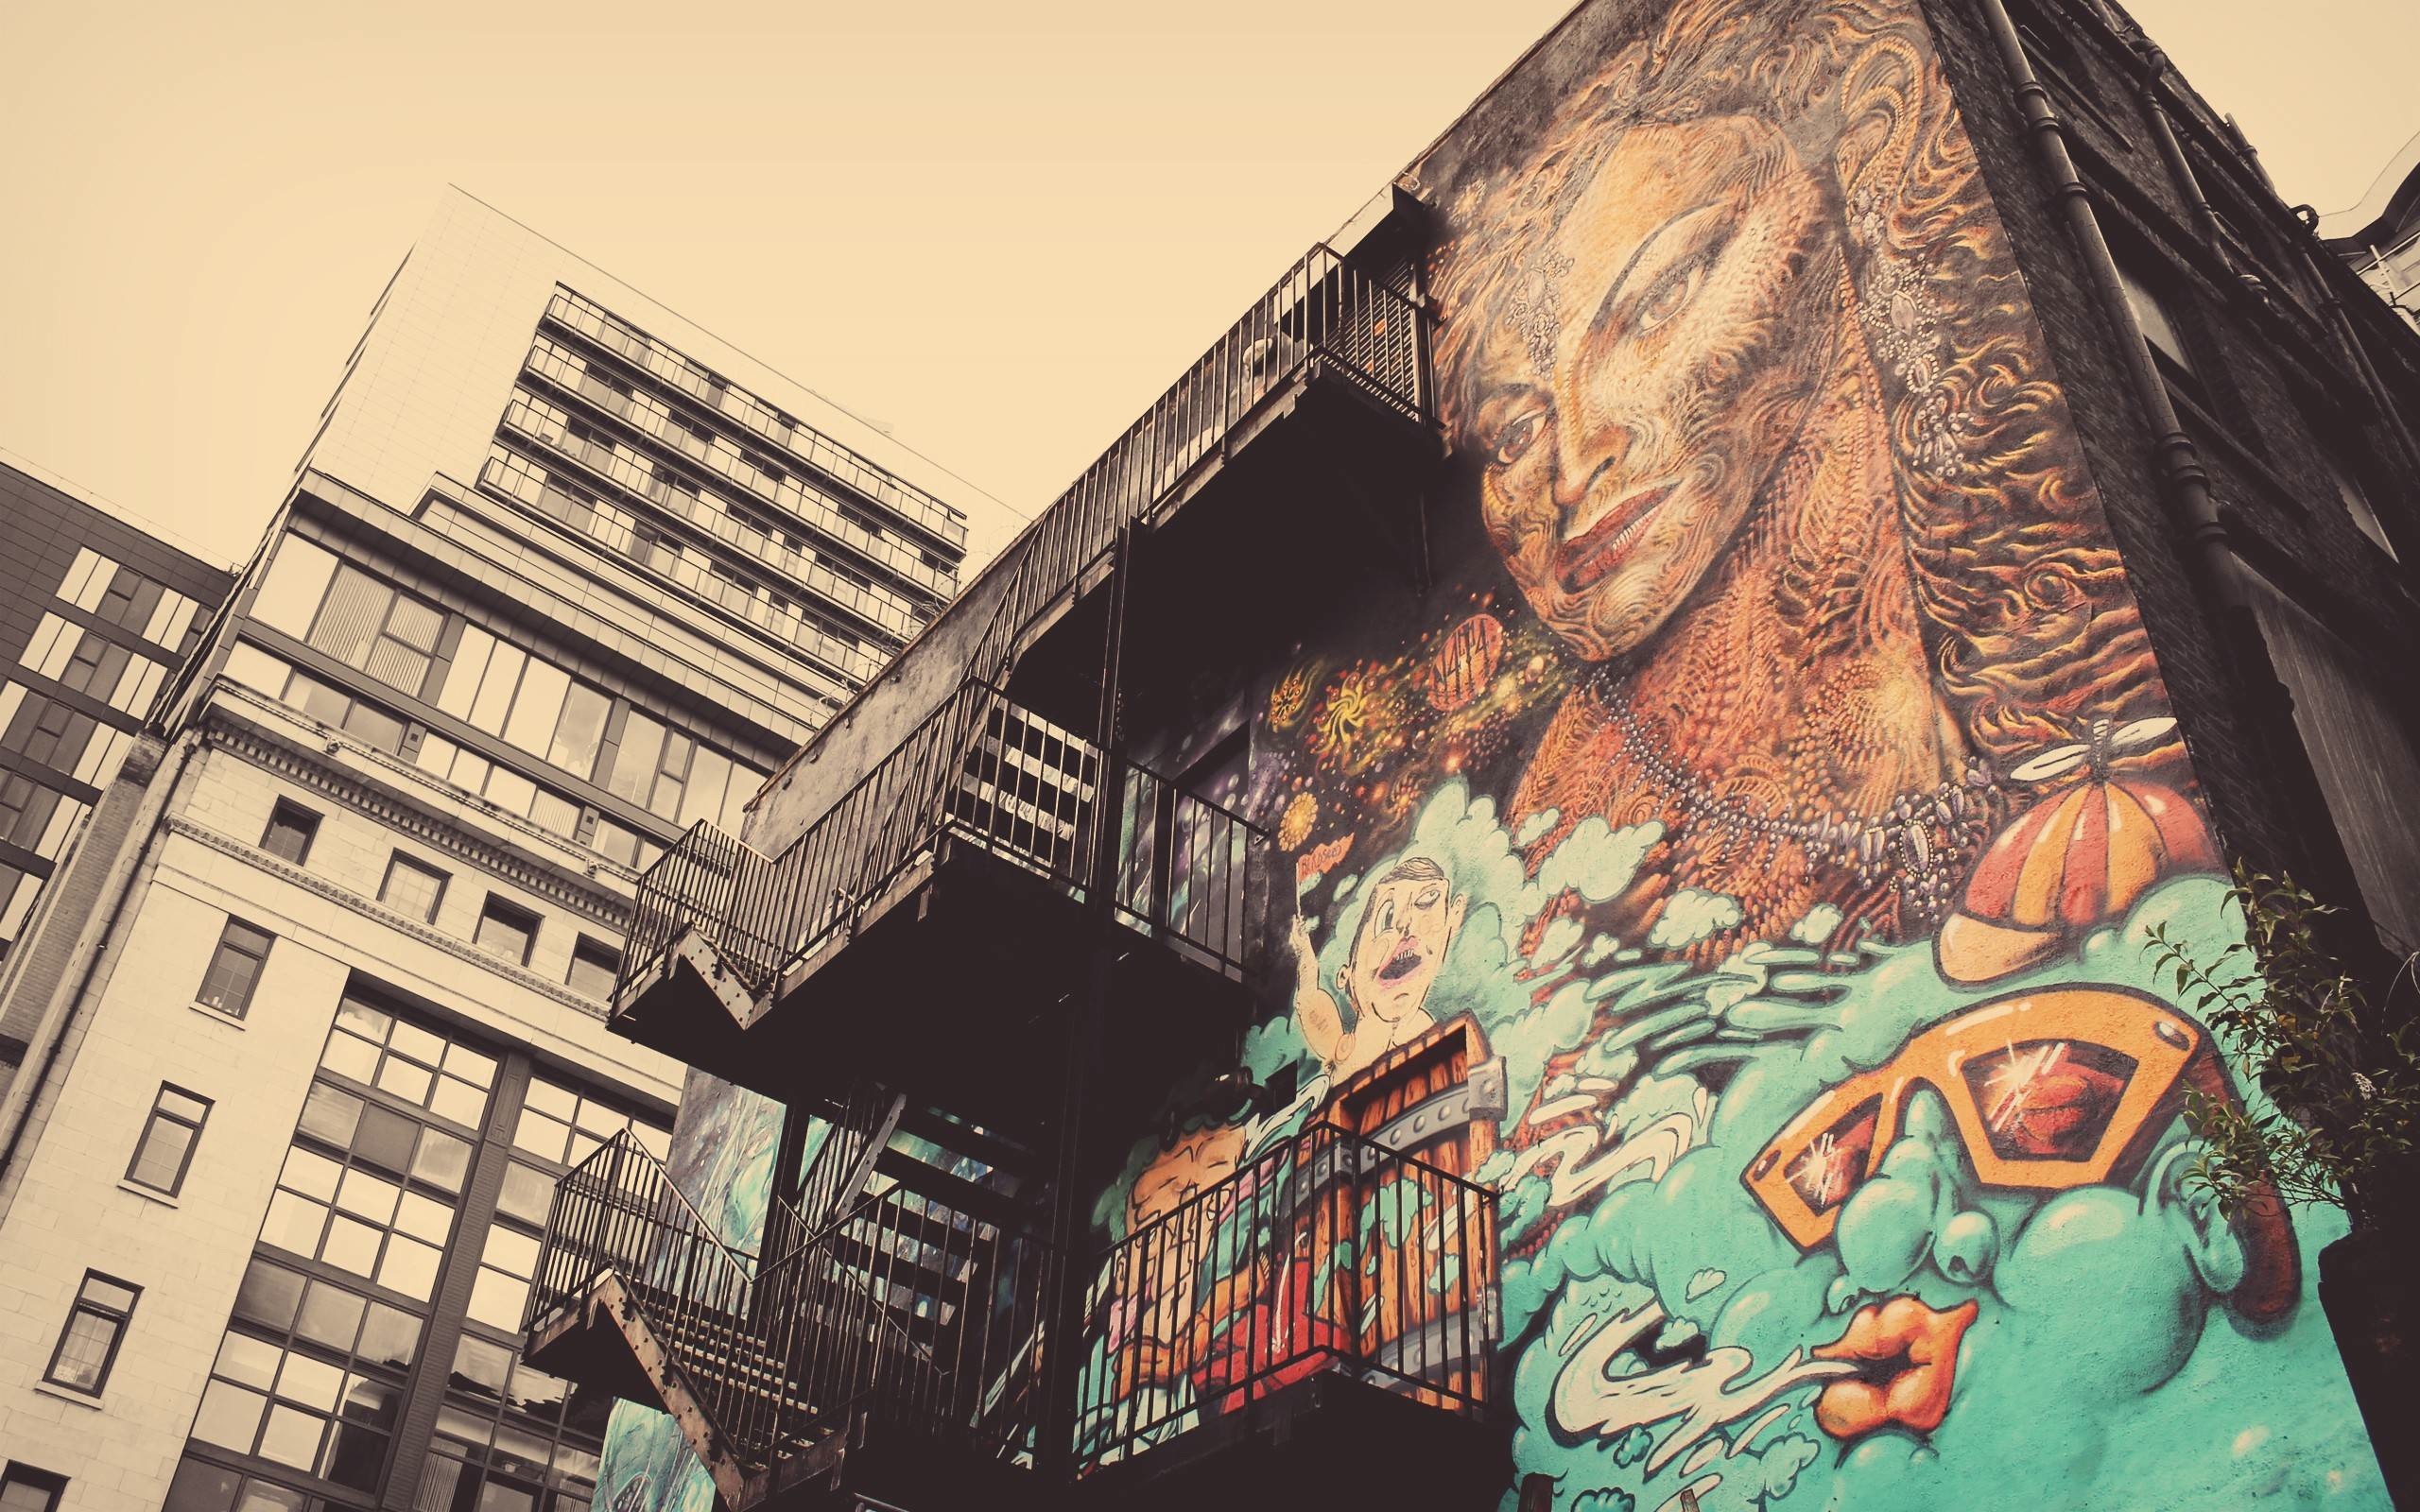
street, color, art, mural, comics